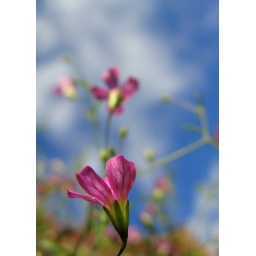
Tiny little pink flowers in my garden